San Francisco–Oakland Bay Bridge

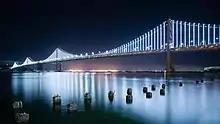
The illuminated western span as seen from the Embarcadero in San Francisco

California Department of Transportation engineer C.H. Purcell served as chief engineer for the Bay Bridge, including the construction of the Yerba Buena Tunnel. Before starting excavation, the ground through which the western half of the tunnel would be bored was stabilized by injecting cement grout under pressure through 25 holes bored into the loose rock over the crown of the tunnel.